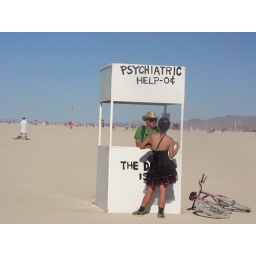
derek helps a girl dressed in black